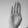
ASL letter: B